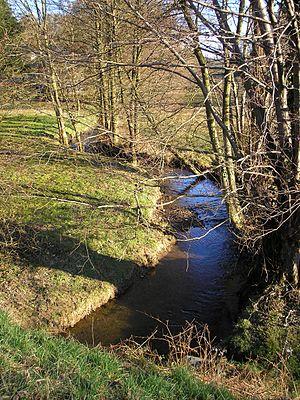
Villebaudon est une commune française, située dans le département de la Manche en région Normandie, peuplée de 310 habitants.
La Soulles est une rivière française qui traverse le département de la Manche et se jette dans la Manche, au niveau de l'estuaire de la Sienne.
Maupertuis est une commune française, située dans le département de la Manche en région Normandie, peuplée de 137 habitants.